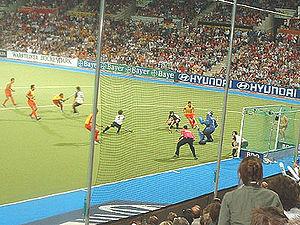
L'équipe d'Allemagne de hockey sur gazon est la sélection des meilleurs joueurs allemands de hockey sur gazon.